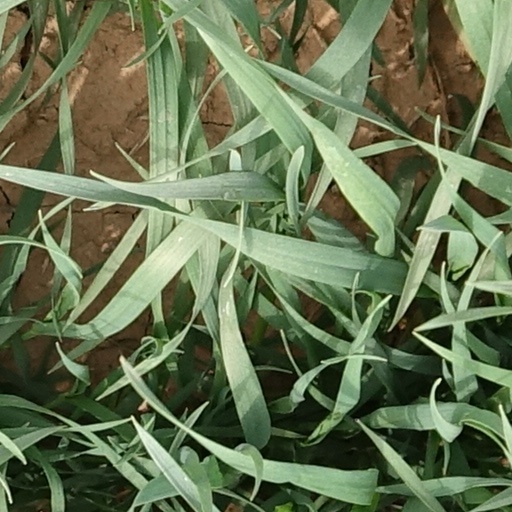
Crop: wheat